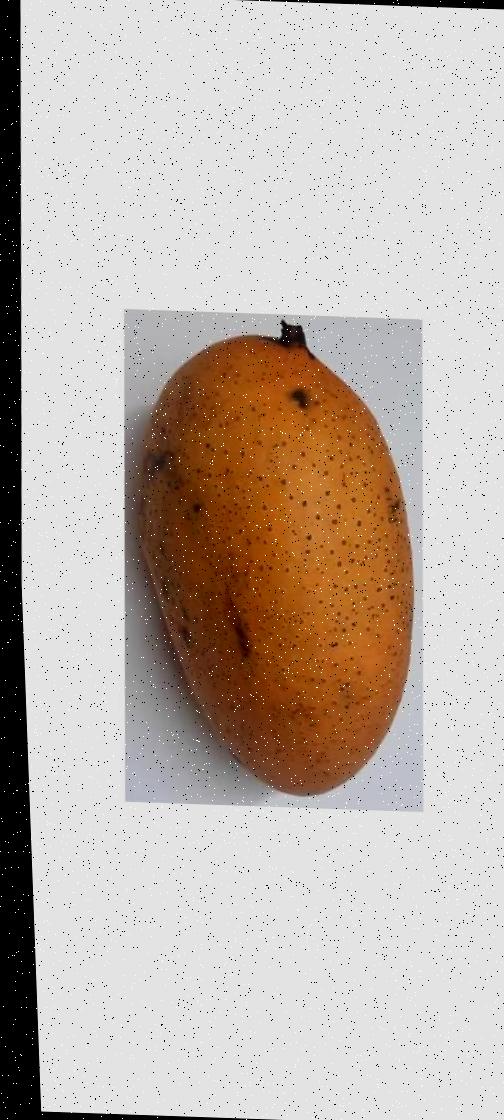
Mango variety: Ashshina Classic